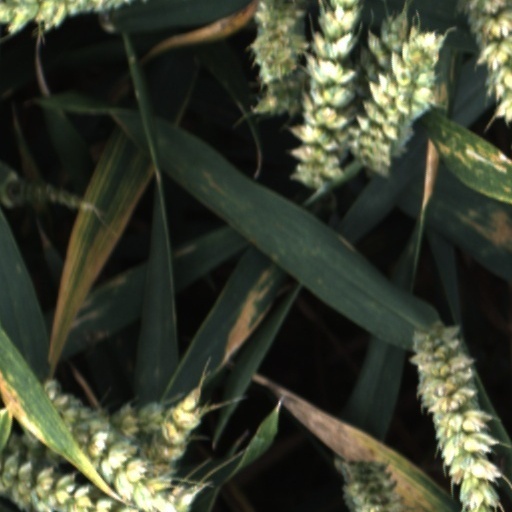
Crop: wheat